Jebel Qatrani Formation

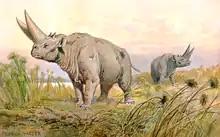
"Arsinoitherium" illustrated by Heinrich Harder.

The environment of the Jebel Qatrani formation has been described as a subtropical to tropical lowland plain by Bown, who further suggests the presence of streams and ponds. Based on the fossil bird remains, which includes the fossils of a variety of animals highly associated with water (ospreys, early flamingos, jacanas, herons, storks, cormorants and shoebills), Rasmussen and colleagues inferred that the environment featured slow-moving freshwater with a substantial amount of aquatic vegetation, which matches the prior hypothesis. Although lithology suggests that most fossils were deposited on sandbanks after being transported by currents, the authors argue that swamps could have easily formed along the banks of the river that was present during the Oligocene and may account for the mudstone found in certain quarries. They furthermore suggest that the fossil birds of Fayum, due to their affinities with modern groups, should be considered a more valuable indicator of the environment when compared with the fossil mammals, many of which belonged to families lacking modern examples. The absence of other birds typical for such an environment may be explained either through sampling bias or due to the fact that said groups had simply not yet been present in Oligocene Africa. Generally, Rasmussen and colleagues compare the environment of Jebel Qatrani to freshwater habitats in modern Central Africa. The discovery of snakehead fossils seem to support Rasmussen's interpretation, as the genus "Parachanna" today prefers slow-moving backwaters with plenty of vegetation. Other fish present meanwhile, notably "Tylochromis", suggest that deep, open water was likewise present. The river channels may have been overgrown with reeds, papyrus and featured floating vegetation like water lilies and "Salvinia". In a 2001 paper Rasmussen "et al." argued that the sandstone and mudstone of the formation likely formed as sediments were aggraded by a system of river channels that emptied towards the west into the Tethys. Here they reconstructed the environment as a tropical lowland swamp forest intermingled with marshes. They furthermore suggest that the environment would have experienced monsoons. Overall this indicates that this region was a part of an extensive belt of tropical forest that stretched across what is now northern Africa, which would gradually give rise to open woodland and even steppe the further one was to travel inland.